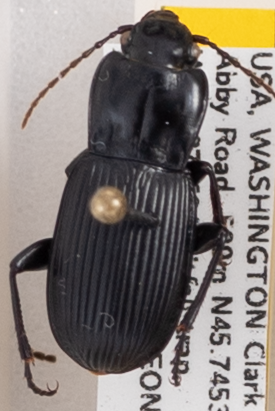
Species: Pterostichus herculaneus
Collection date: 2021-06-22
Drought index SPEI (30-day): -0.468
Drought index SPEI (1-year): -1.01
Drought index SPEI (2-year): -0.17